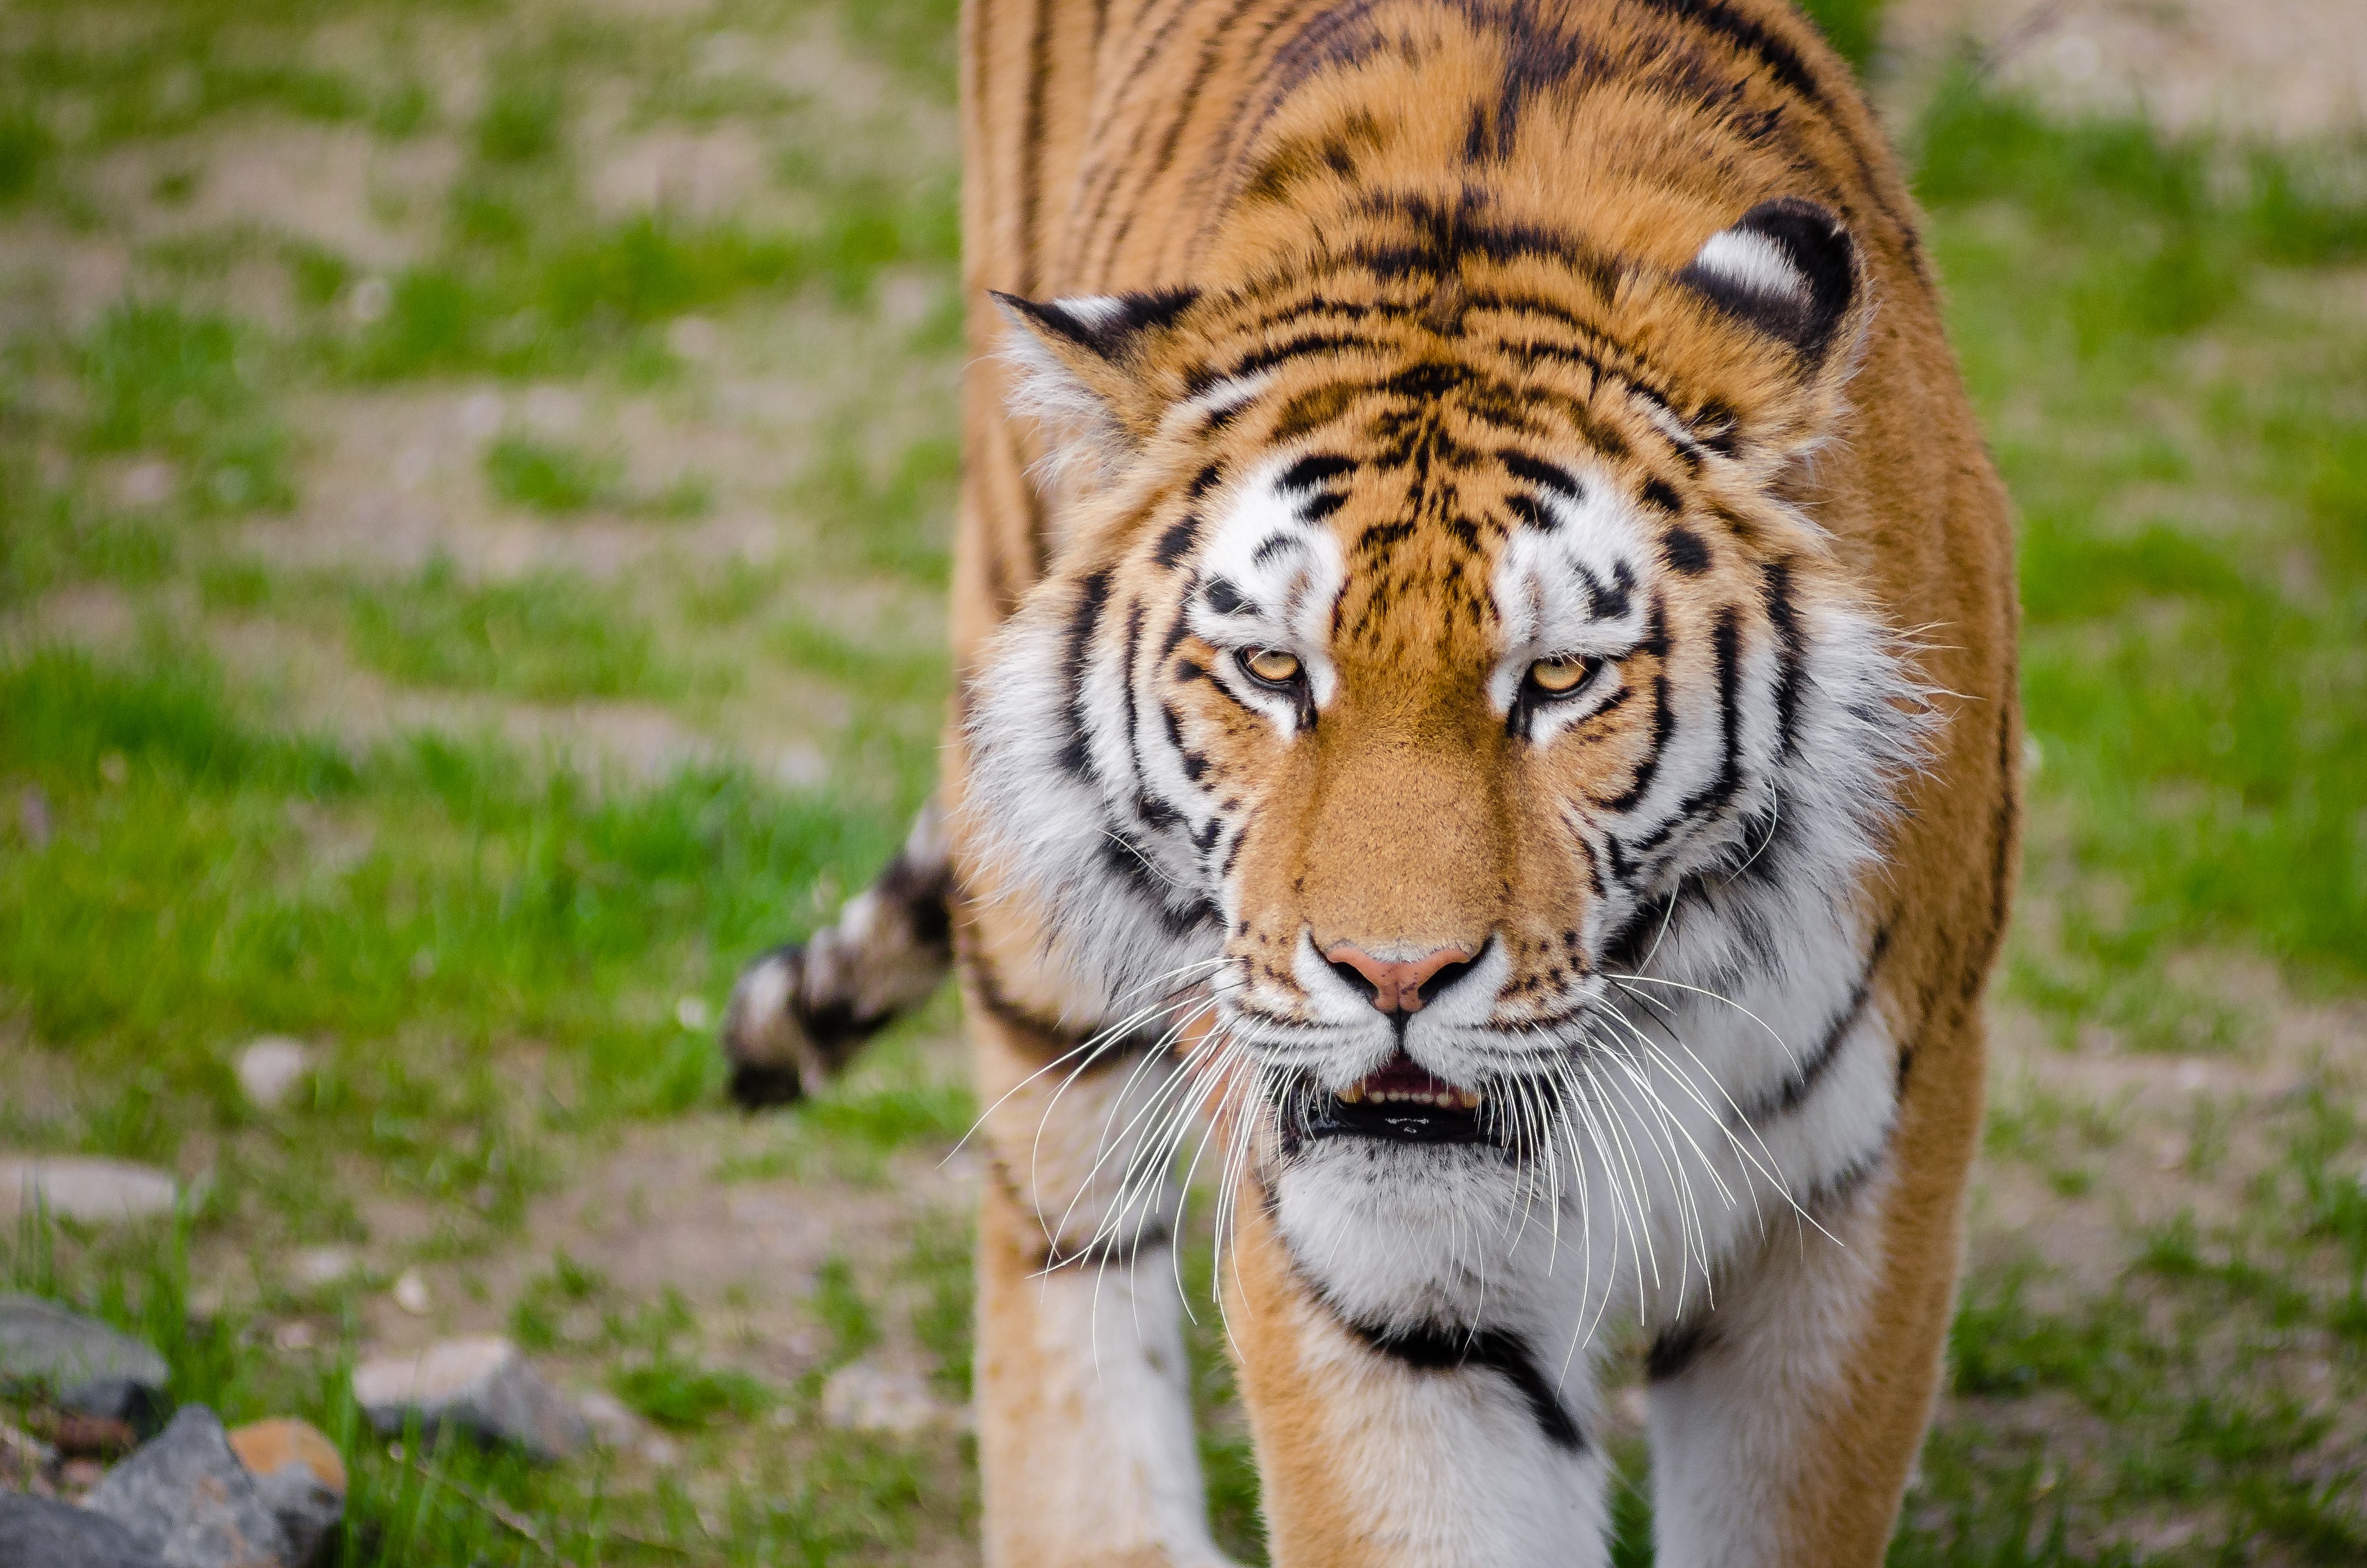
animal, recreation, wildlife, zoo, mammal, fauna, big cat, tiger, safari, big cats, wild cat, animal photography, cat like mammal